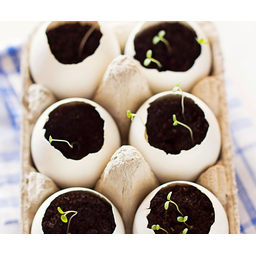
Label: eggshells